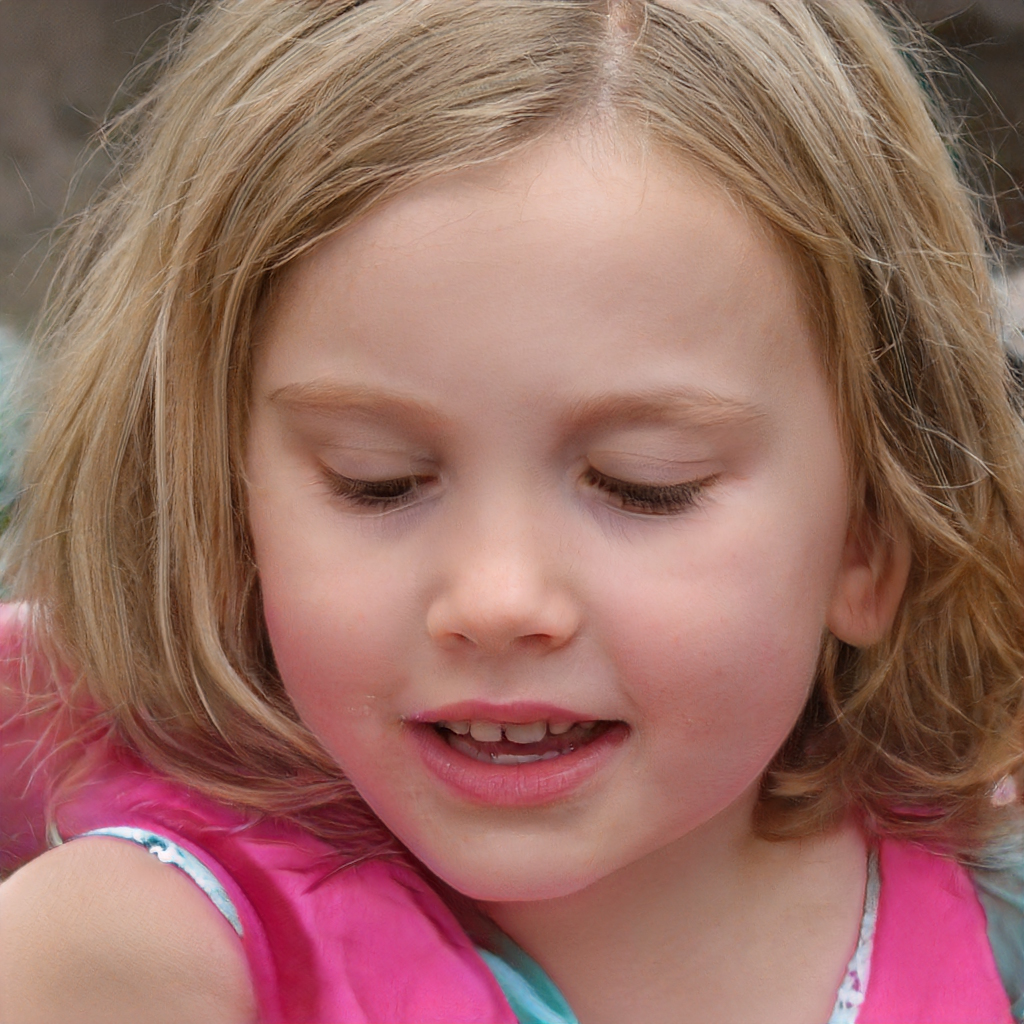
Gender: Female